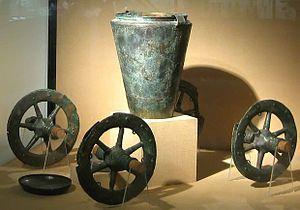
Lyon à la préhistoire est une période longtemps considérée par les historiens comme inexistante, la fondation romaine de la cité restant jusqu'à la fin du XXᵉ siècle le point de départ de l'occupation humaine de la ville. Toutefois, de nombreuses fouilles archéologiques ont progressivement mis au jour des signes de présence celte permanente ou de long terme et la vision des historiens a fortement évolué depuis lors.
L'histoire de Lyon inventorie, étudie et interprète l'ensemble des événements du passé liés à cette ville.
L'histoire de France commence avec les premières occupations humaines du territoire correspondant au pays actuel. Aux groupes présents depuis le Paléolithique et le Néolithique, sont venues s'ajouter, à l'Âge du bronze et à l'Âge du fer, des vagues successives de Celtes, puis au IIIᵉ siècle de peuples germains et au IXᵉ siècle de scandinaves appelés Normands.
Lugdunum, anciennement musée gallo-romain de Fourvière et musée de la Civilisation romaine, est un musée archéologique situé à Lyon, en France. Il comprend l'ancien espace muséal couvert, et désormais depuis novembre 2017 les théâtres romains, sur la colline de Fourvière, située autrefois au cœur de la cité romaine de Lugdunum. Il est géré par la Métropole de Lyon. Le musée accueille régulièrement des expositions temporaires.
La Côte-Saint-André est une commune française située dans le département de l'Isère, dans l'arrondissement de Vienne, en région Auvergne-Rhône-Alpes.